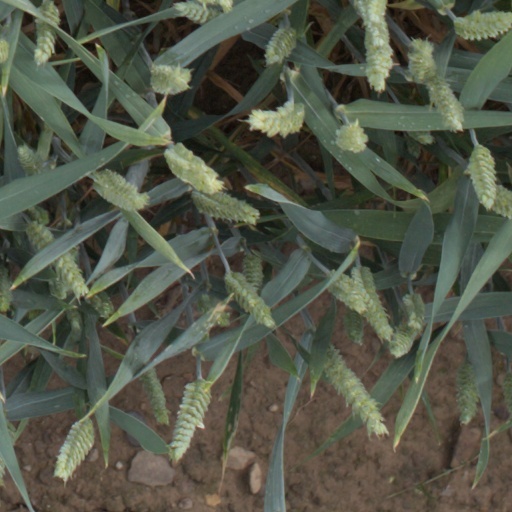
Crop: wheat